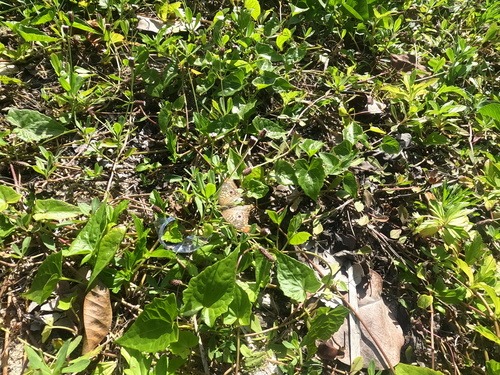
Scientific name: Anartia jatrophae
Common name: White peacock
Family: Nymphalidae
Order: Lepidoptera
Pollinator type: Primary pollinator
Habitat: Gardens, parks, and open areas
Geographic range: Southern United States to Argentina
Conservation status: Least Concern